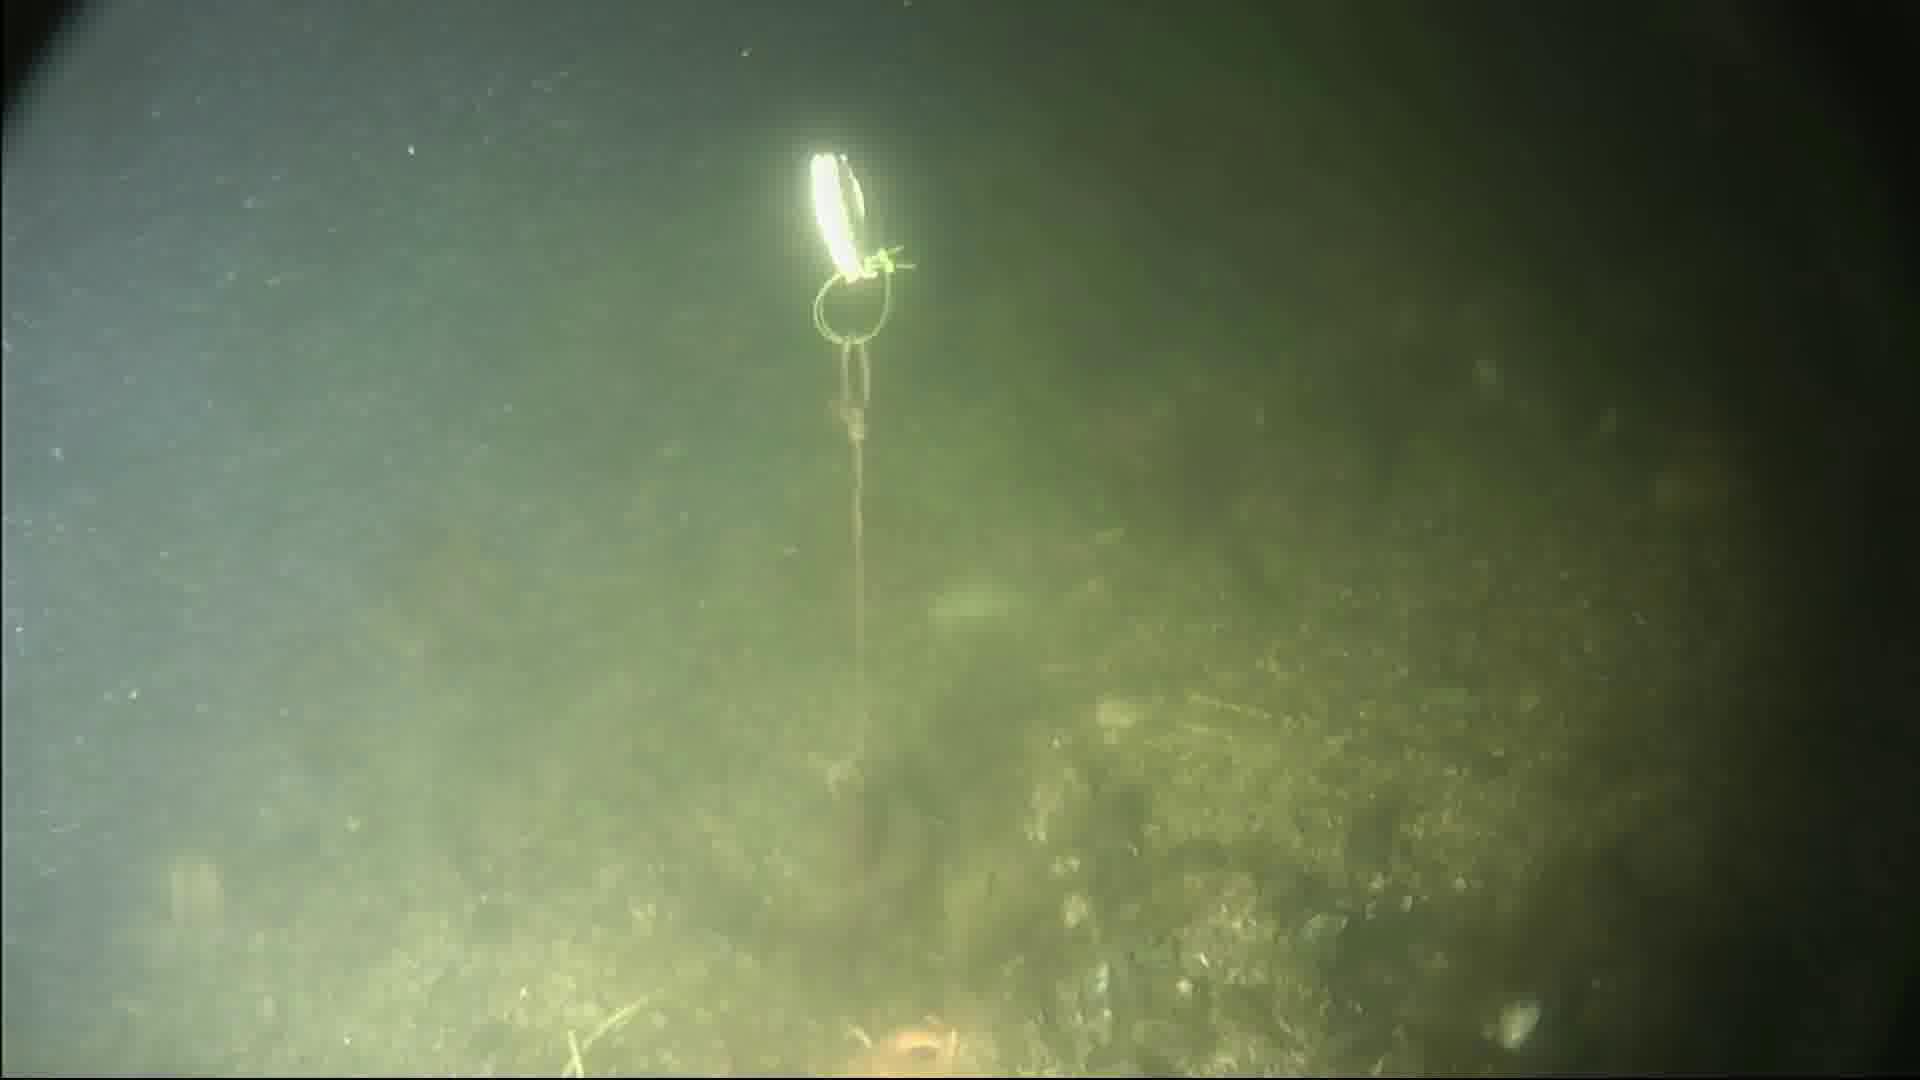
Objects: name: starfish
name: crab